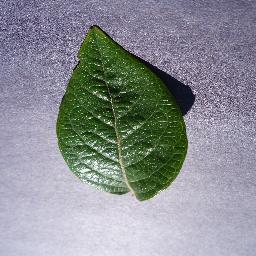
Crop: blueberry
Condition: healthy